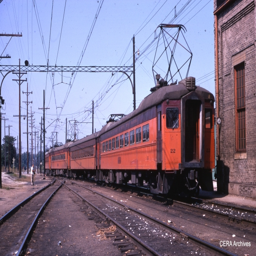
# heads up a-car train .